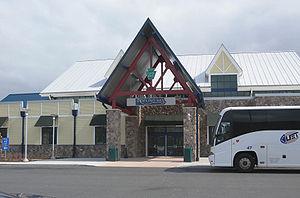
Taylor Township est un township situé au nord du comté de Fulton, en Pennsylvanie, aux États-Unis. En 2010, il comptait une population de 1 118 habitants.